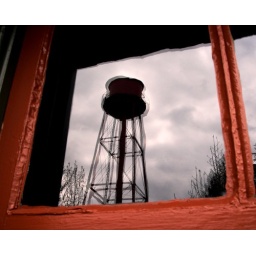
The Edgefield water tower reflected in an old glass window.